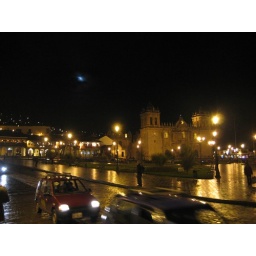
The Plaza at night. The blue &amp;quot;blob&amp;quot; in the sky is the moon.